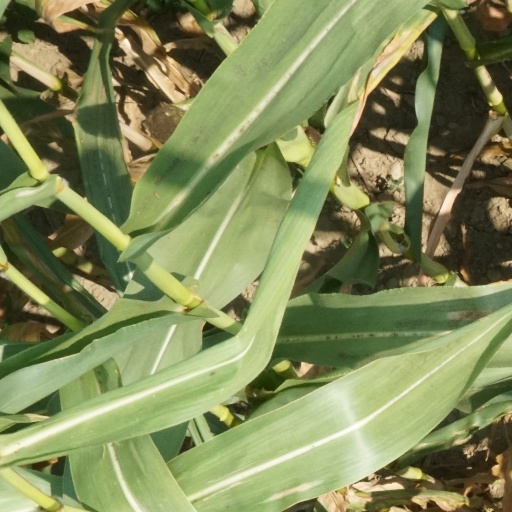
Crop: maize; corn